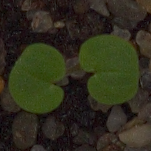
Label: smallflowered_cranesbill